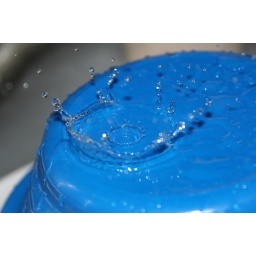
double splash in my kitchen sink